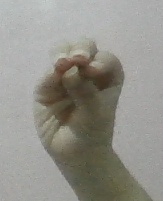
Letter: ha